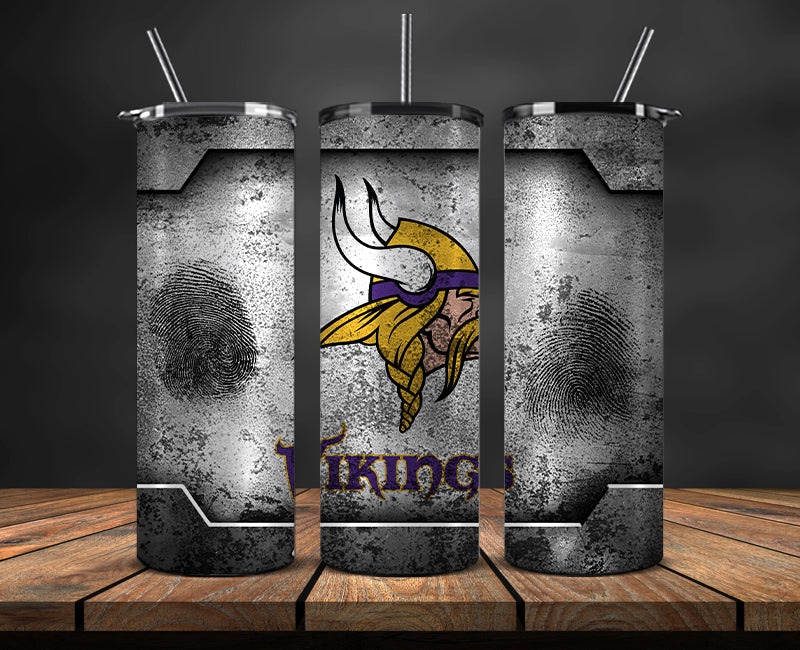
Minnesota Vikings Tumbler, Vikings Logo Tumbler,NFL Season 2025, Design 158
20oz Tumbler Wrap template print sublimation PNG / instant download / high quality Commercial Use? You may sell creations you make with this file, so long as the end product is physical. You may not resell or give away this file in any way shape or form. I can always support you. Just write to me about any problems My files can also be used on printable vinyl, heat transfer paper, waterslides, you are only limited to your imagination! INSTANT DOWNLOAD -Contains the PNG files in High-resolution files. -This listing is for a digital download. No physical product will be shipped. Please contact me if you have any trouble with the files. I always want to ensure a happy customer. Happy crafting and thanks for visiting my shop.
Brand: Bundlepng
Category: Arts & Entertainment > Hobbies & Creative Arts > Arts & Crafts > Crafting Patterns & Molds > Beading Patterns